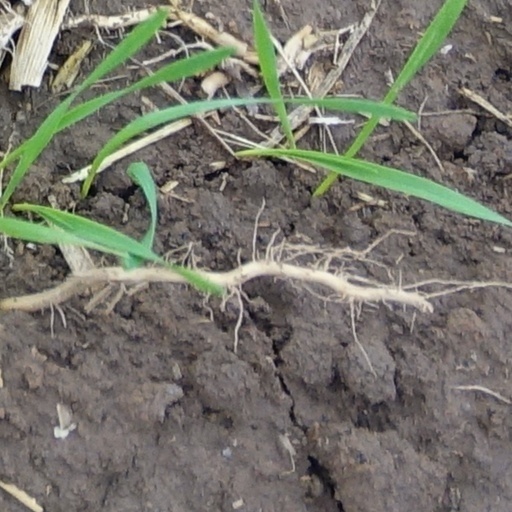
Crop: wheat